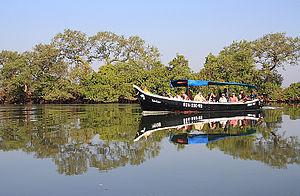
Goa est un État de la côte sud-ouest de l'Inde. Colonie portugaise à partir du XVIᵉ siècle, Goa est annexé par l'Inde en 1961, en même temps que Daman et Diu. Il devient un État le 30 mai 1987.